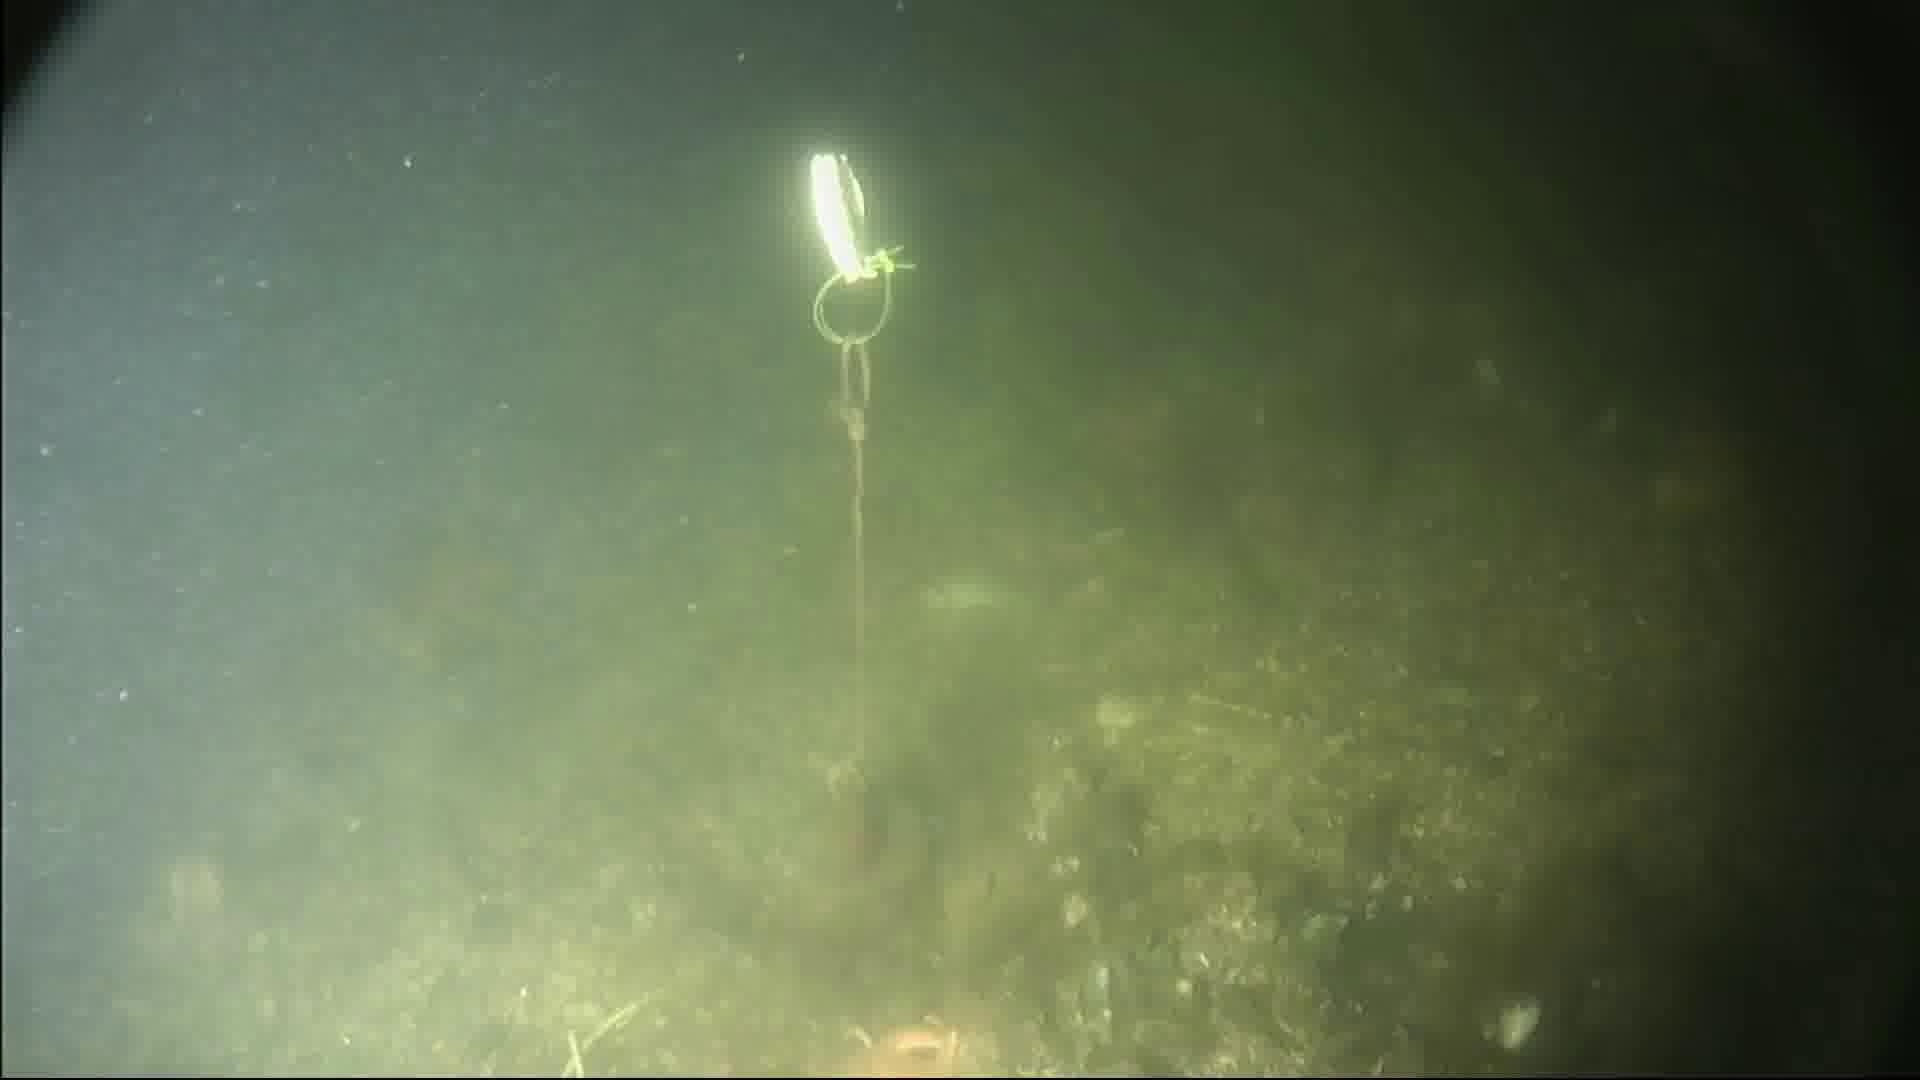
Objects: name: starfish
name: crab